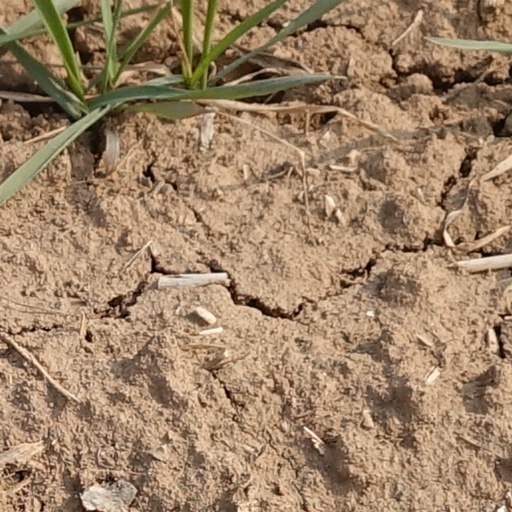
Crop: wheat